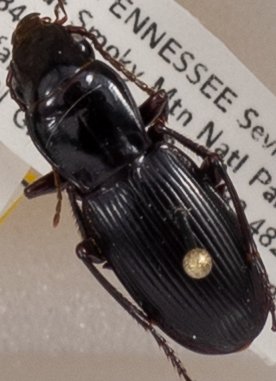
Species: Pterostichus acutipes acutipes
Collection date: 2021-09-14
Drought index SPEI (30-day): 1.442
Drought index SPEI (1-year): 1.28
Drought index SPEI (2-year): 2.09